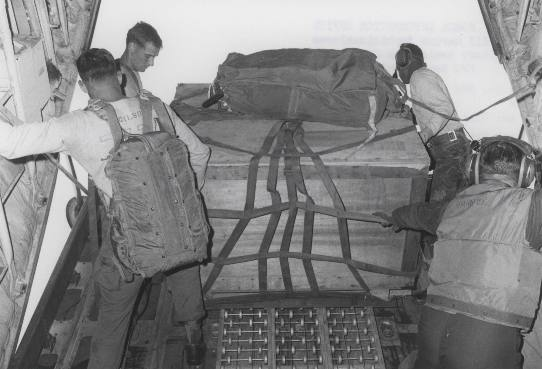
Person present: Yes